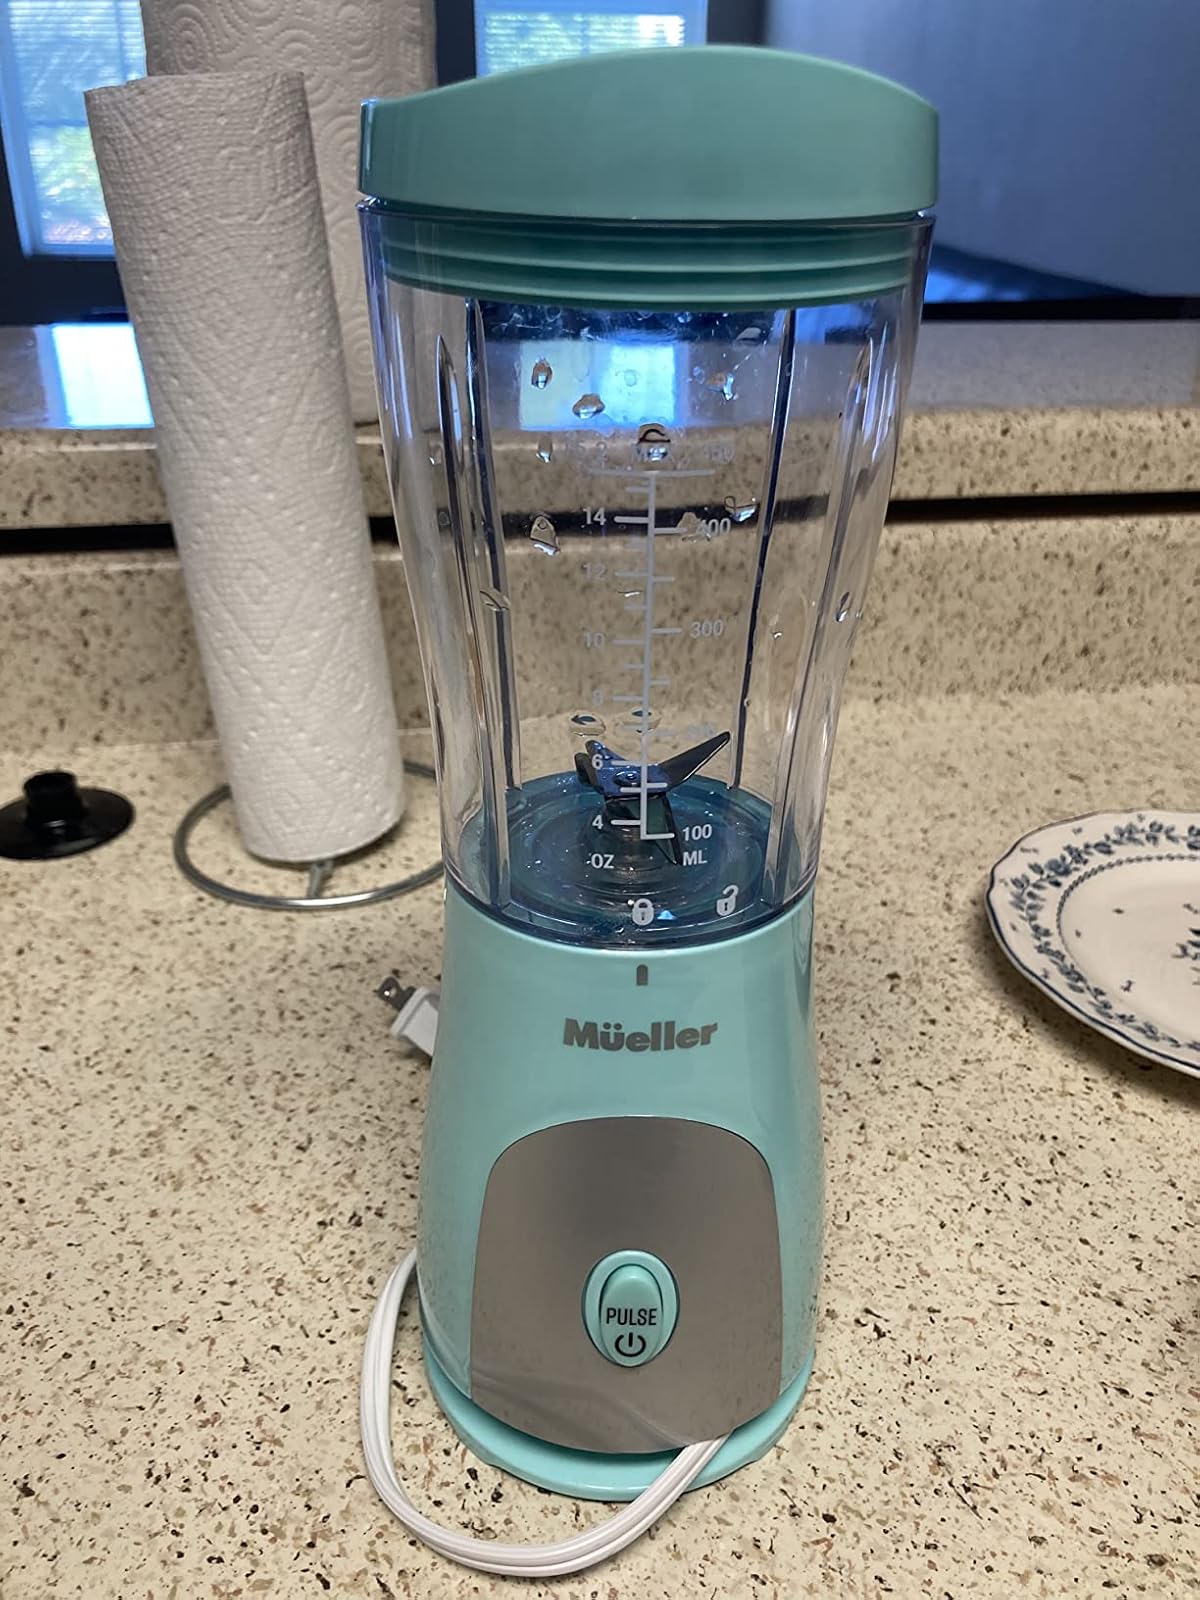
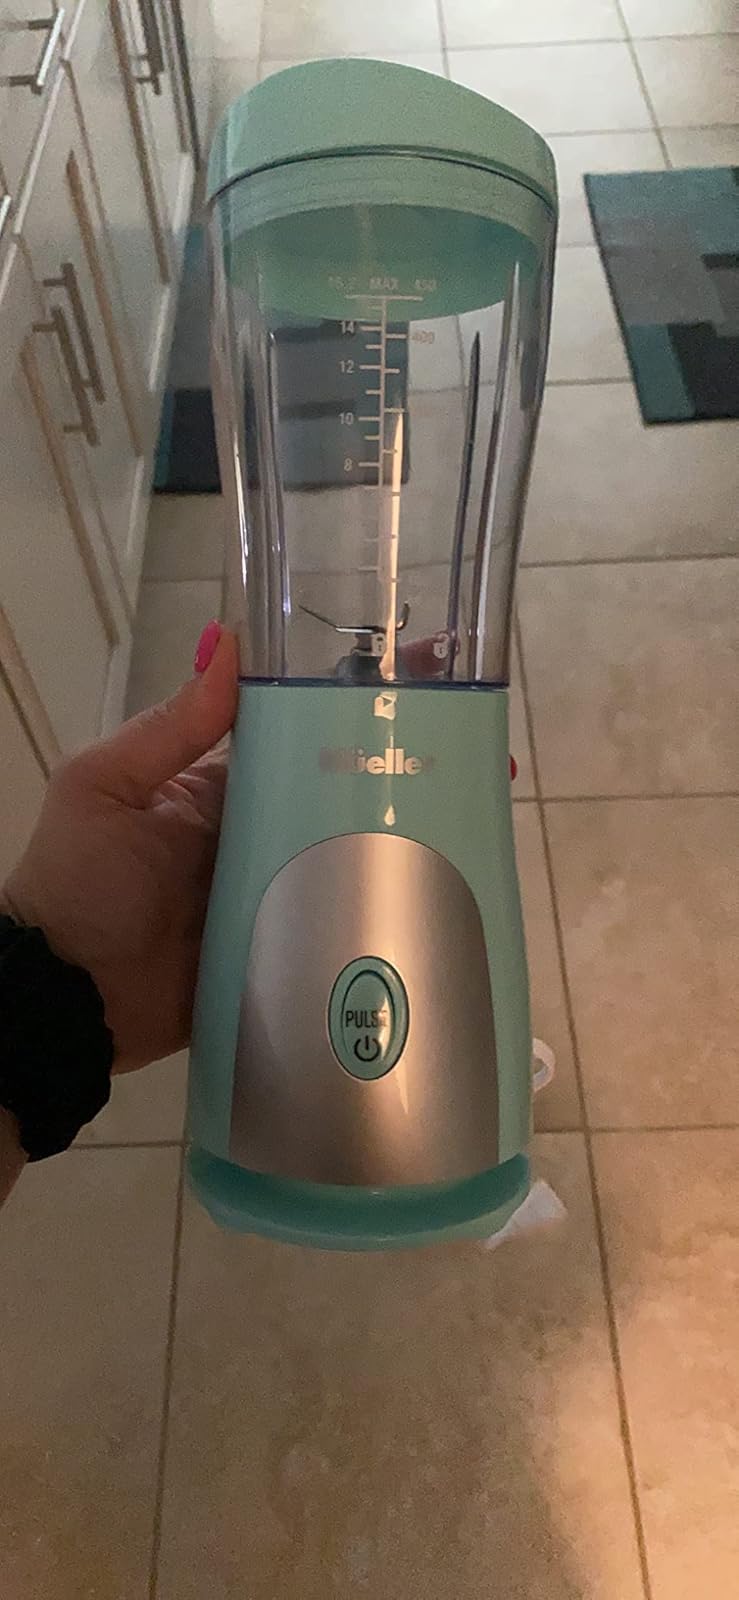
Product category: items_blender
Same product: yes